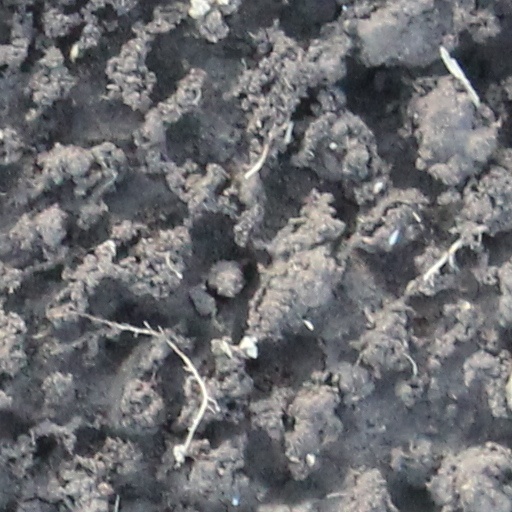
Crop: wheat